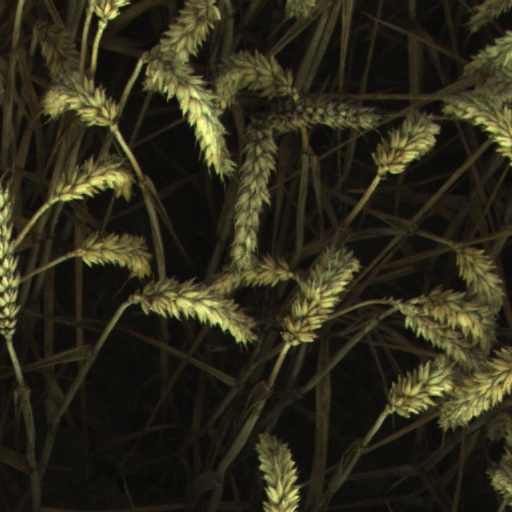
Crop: wheat